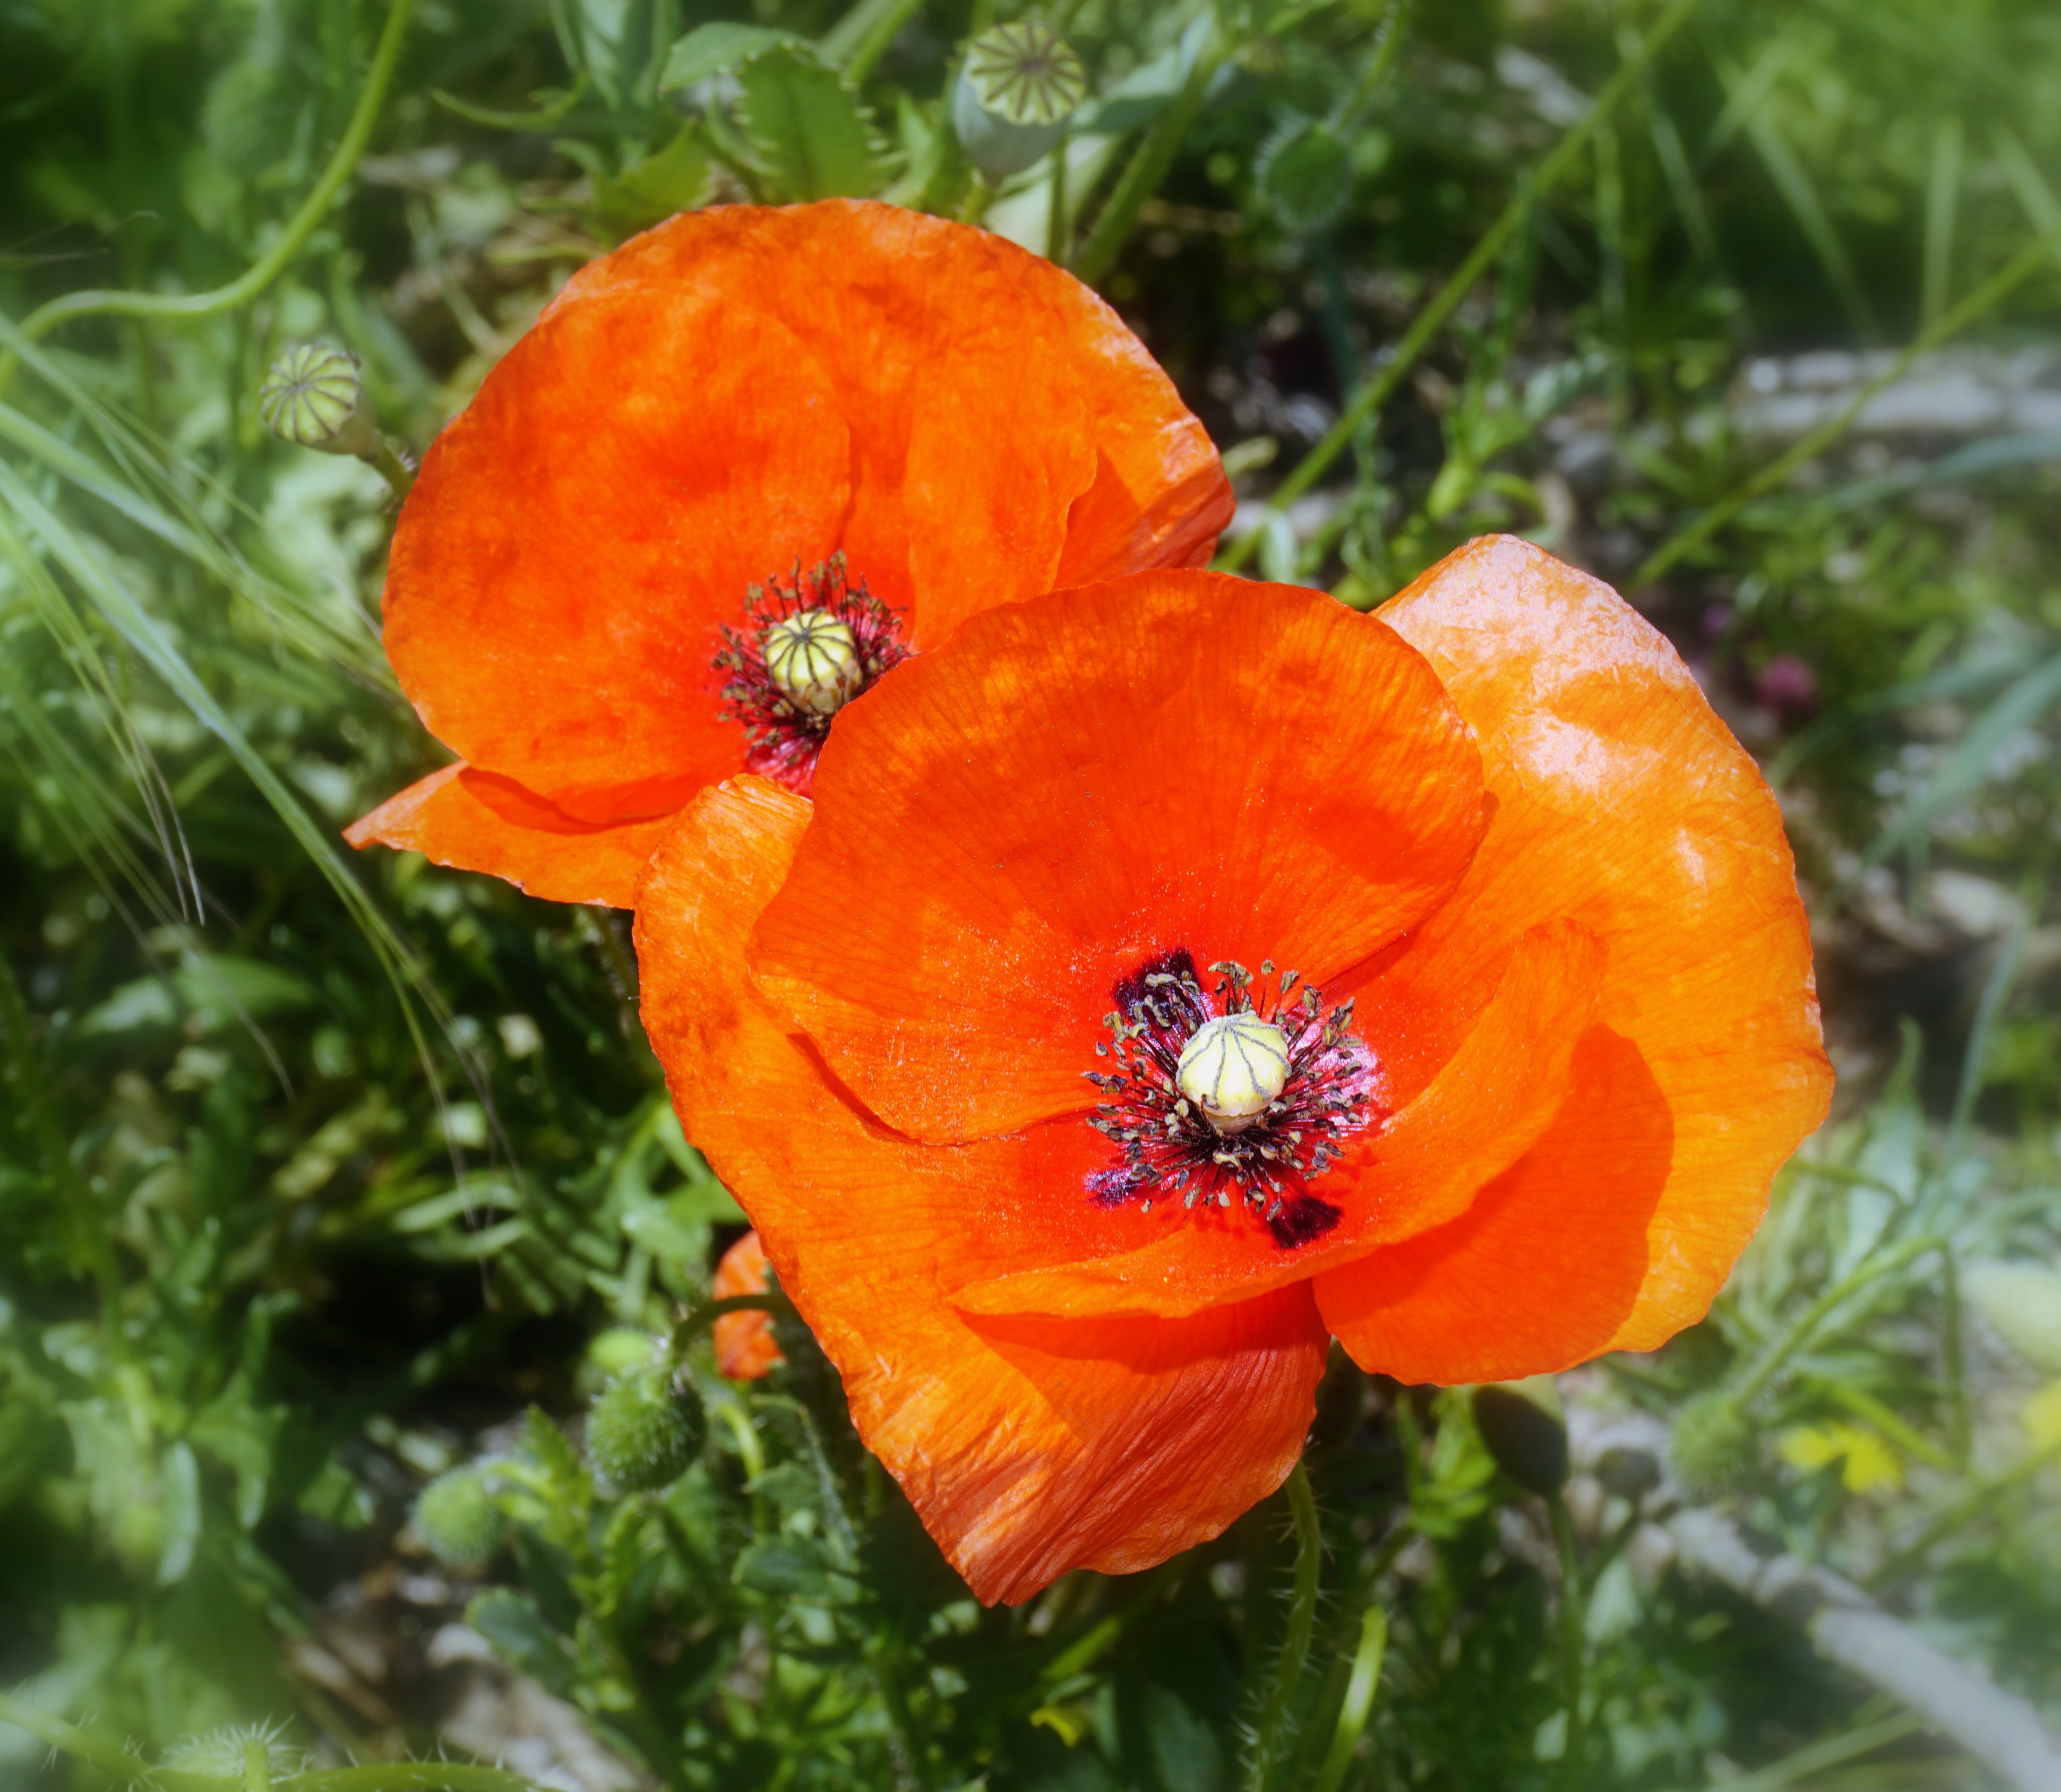
nature, plant, flower, spring, red, produce, botany, flora, wild flower, plants, wildflower, flowers, flower field, wild flowers, poppy flower, beauty, poppy, poppies, coquelicot, macro photography, red flowers, delicacy, flowering plant, rosella, field of poppies, eschscholzia californica, annual plant, land plant, poppy family